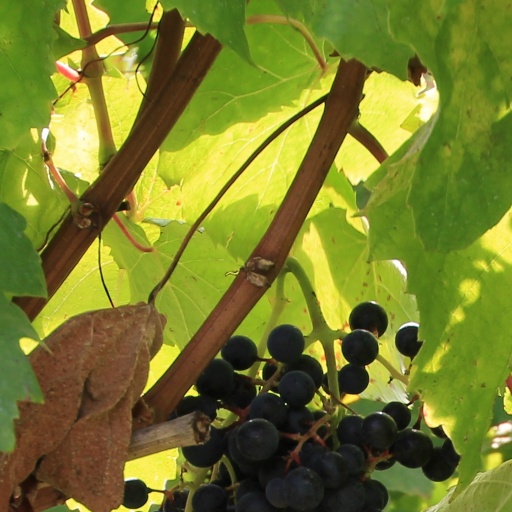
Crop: grape